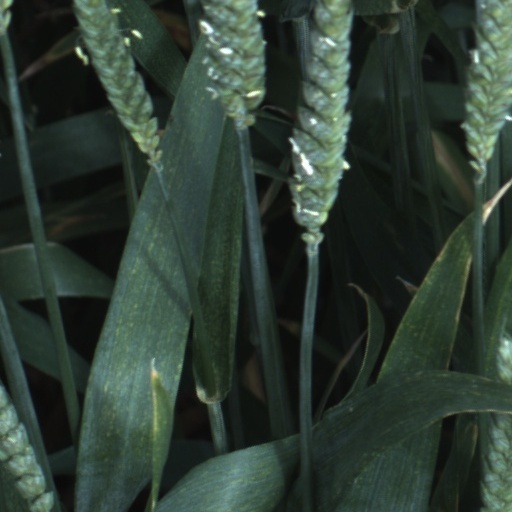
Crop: wheat